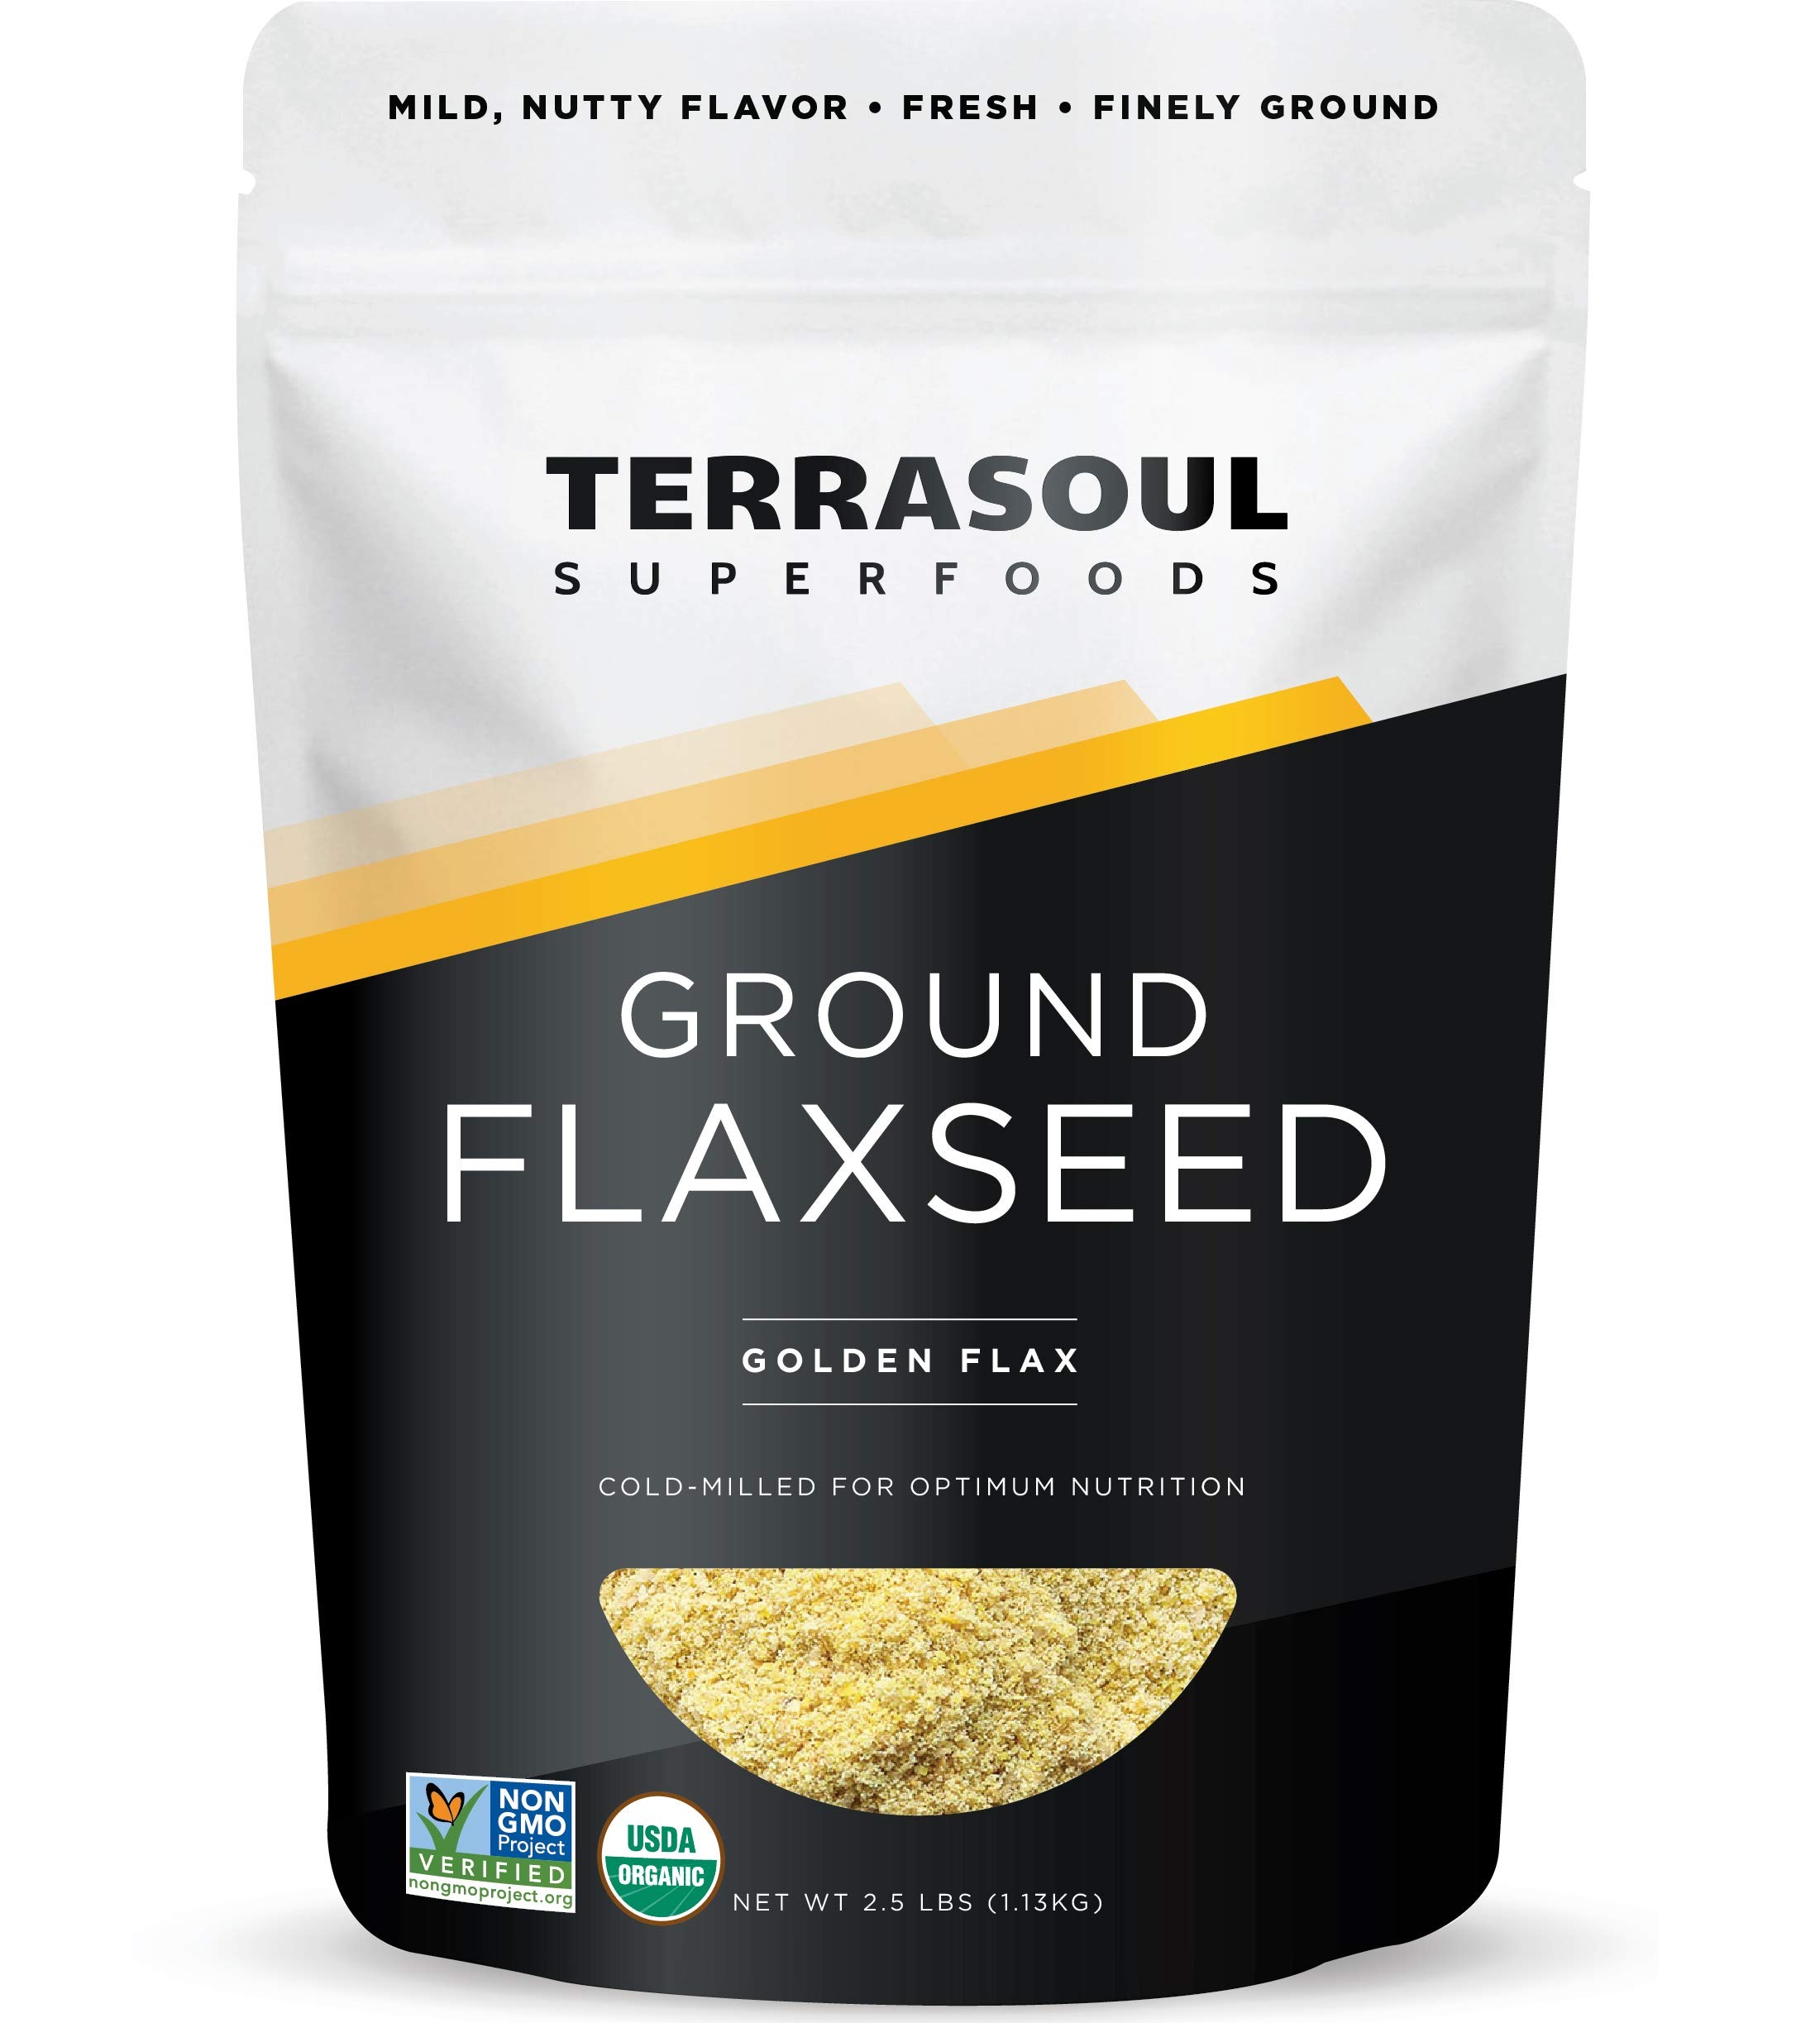
Item Name: Terrasoul Superfoods Organic Ground Flax Seeds, 2.5 Pound - Finely Ground | Smooth Texture | Golden Flax
Bullet Point 1: Our ground flax meal is made from cold milled golden flax seeds and is cold milled to an ultra smooth powdery texture and packaged in a resealable 2.5lb pouch
Bullet Point 2: Certified Organic, Kosher, Non-GMO Project Verified, Vegan
Bullet Point 3: Flax seeds are a source of fiber and make a great vegan egg substitute
Bullet Point 4: Every decision we make at Terrasoul is based on one guiding principle—your happiness. Our team of experts is dedicated to bringing you the highest quality foods at fair prices, and the measure of our success is your satisfaction.
Bullet Point 5: We strive to make every experience with our company and our products a positive one, so we’ve backed all of our products with a 100% satisfaction guarantee. Just let us know if there is ever a problem, and we’ll make it right. It’s our promise to you.
Value: 40.0
Unit: Ounce

Price: 19.99